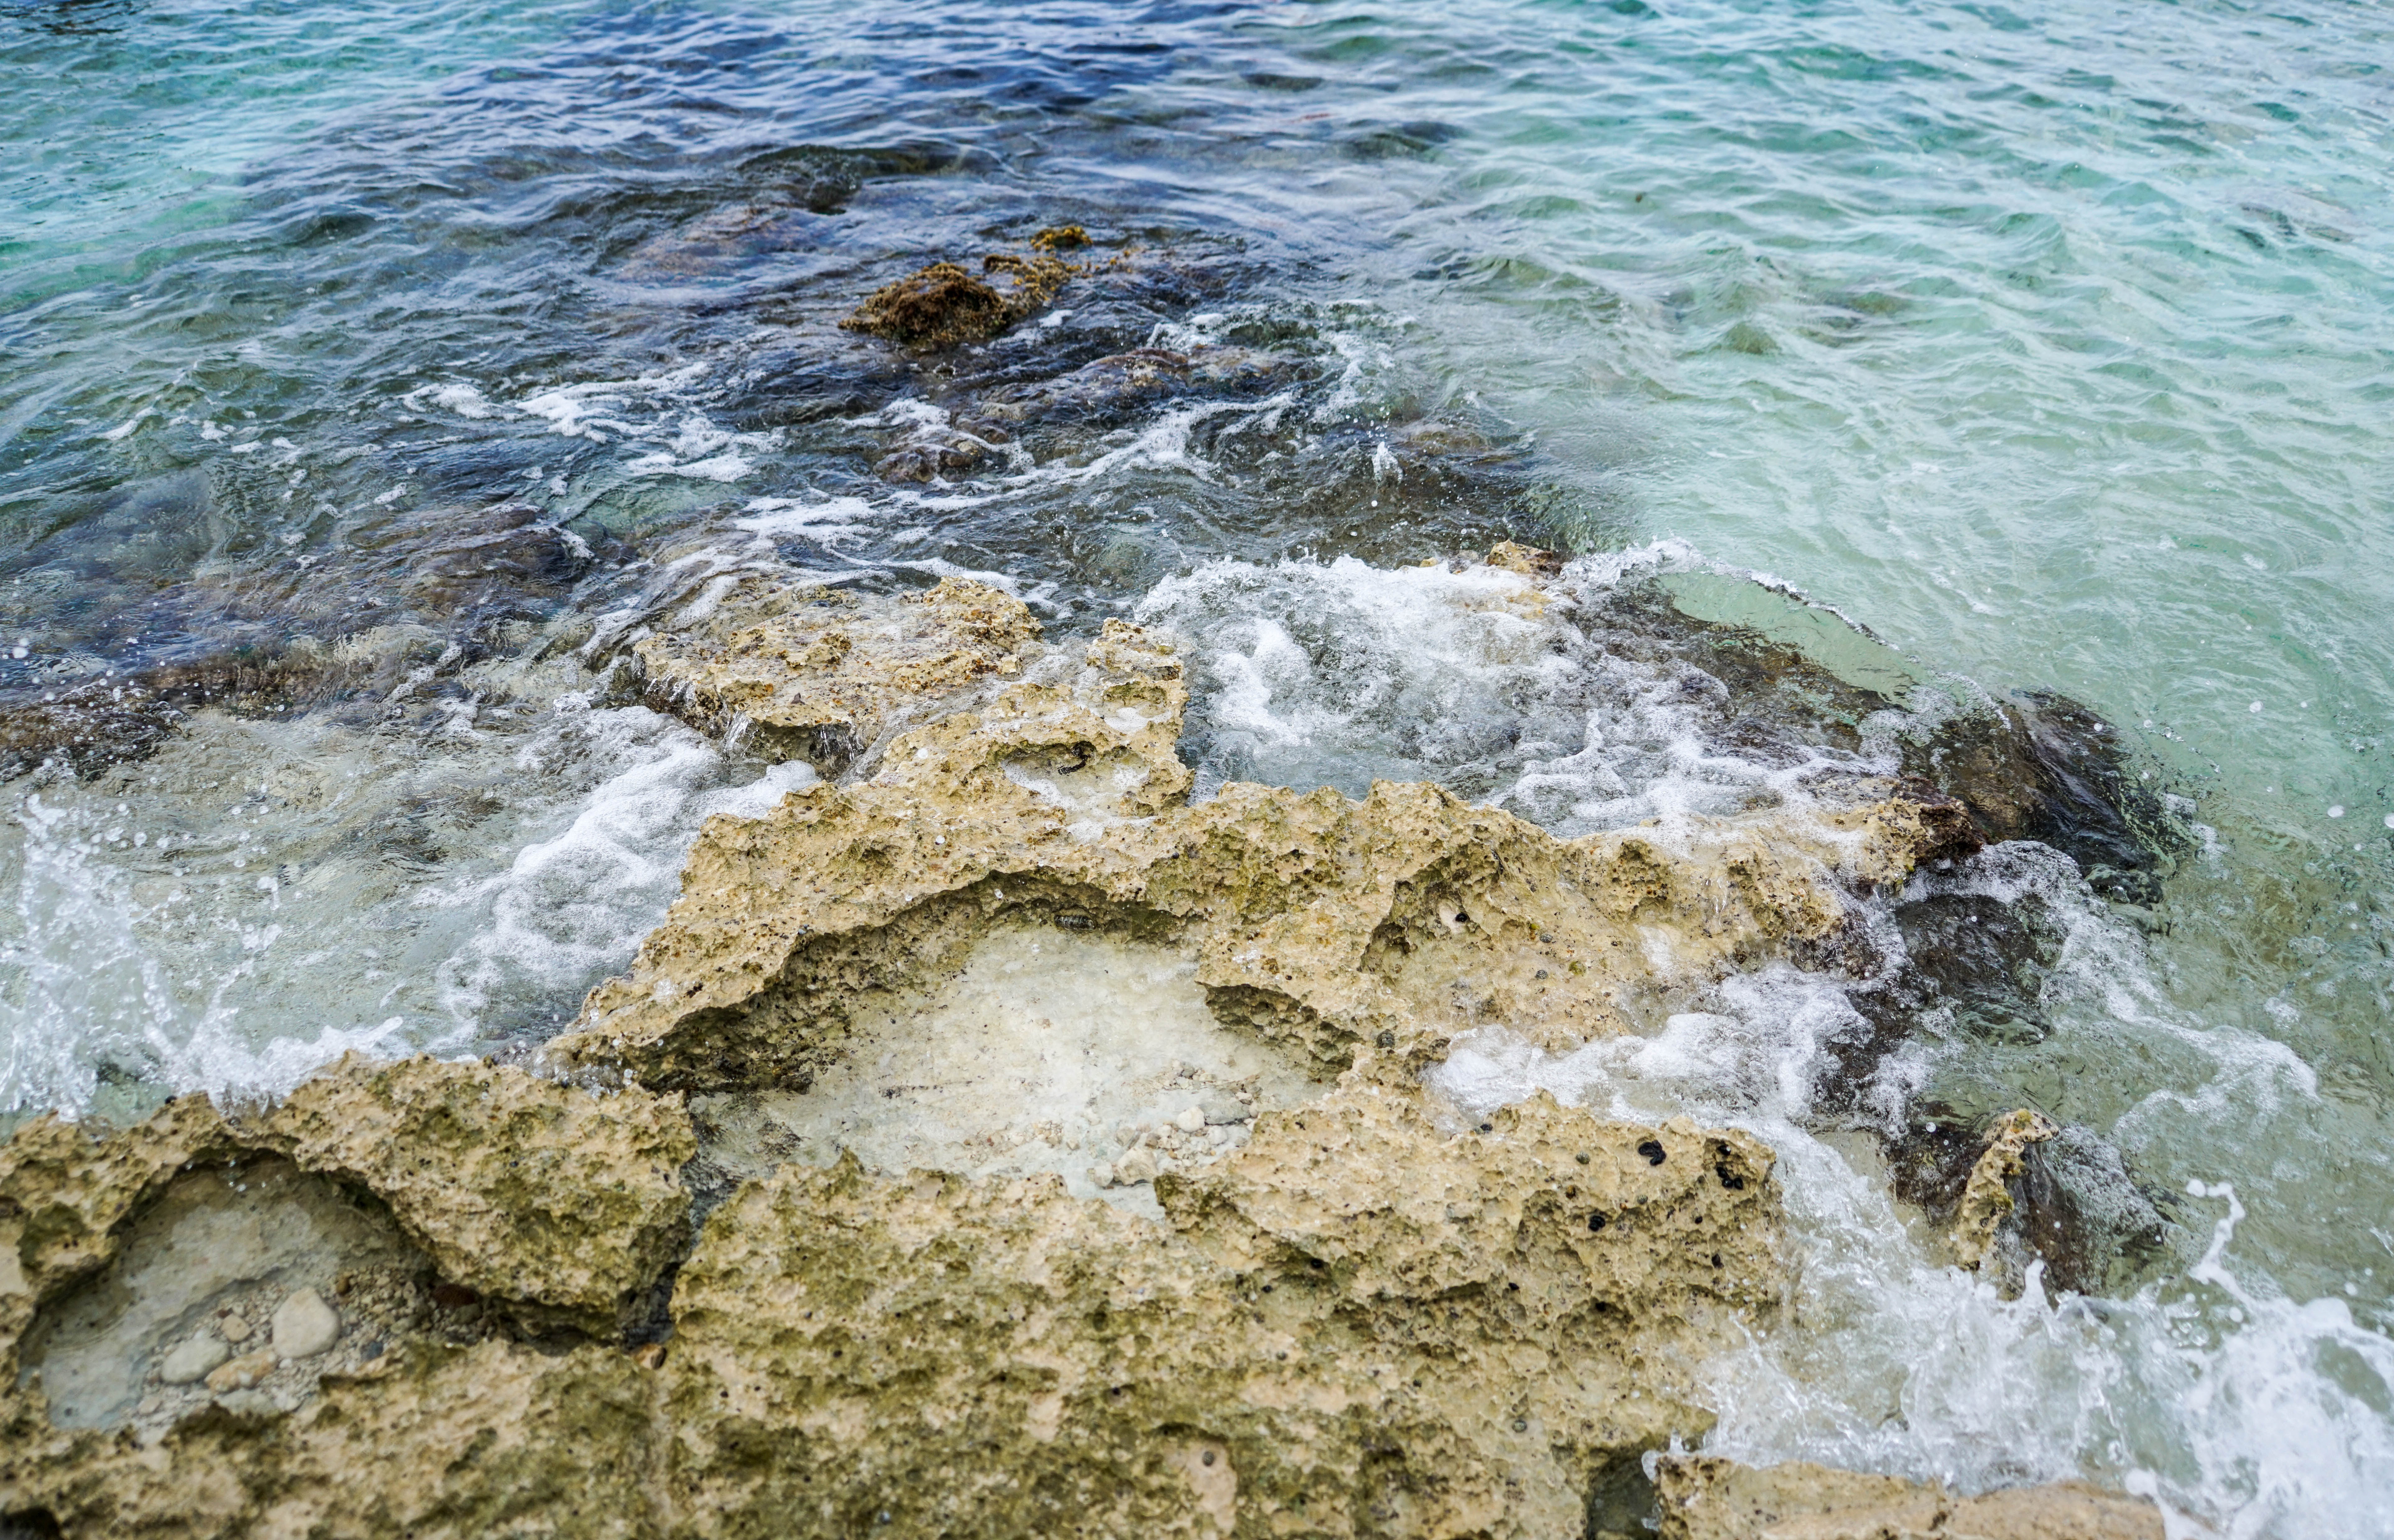
beach, sea, coast, water, nature, rock, ocean, shore, wave, river, vacation, coastline, stream, tropical, scenery, rapid, terrain, coral reef, rocks, background, geology, mexico, caribbean, exotic, snorkeling, wind wave